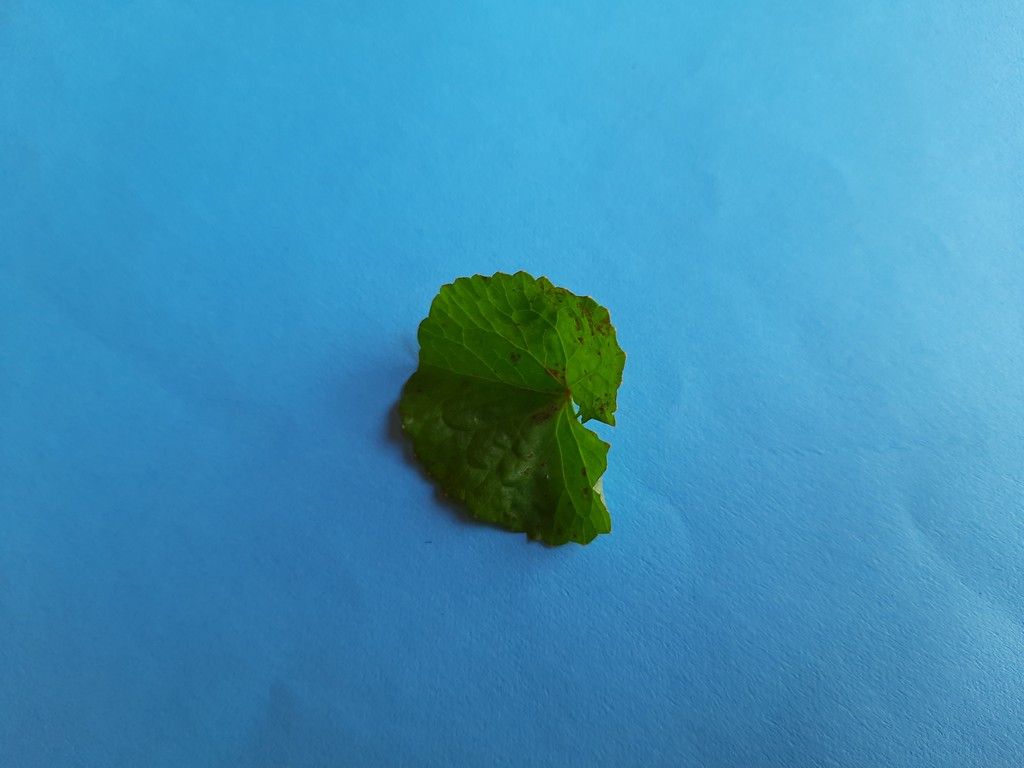
Label: Unhealthy